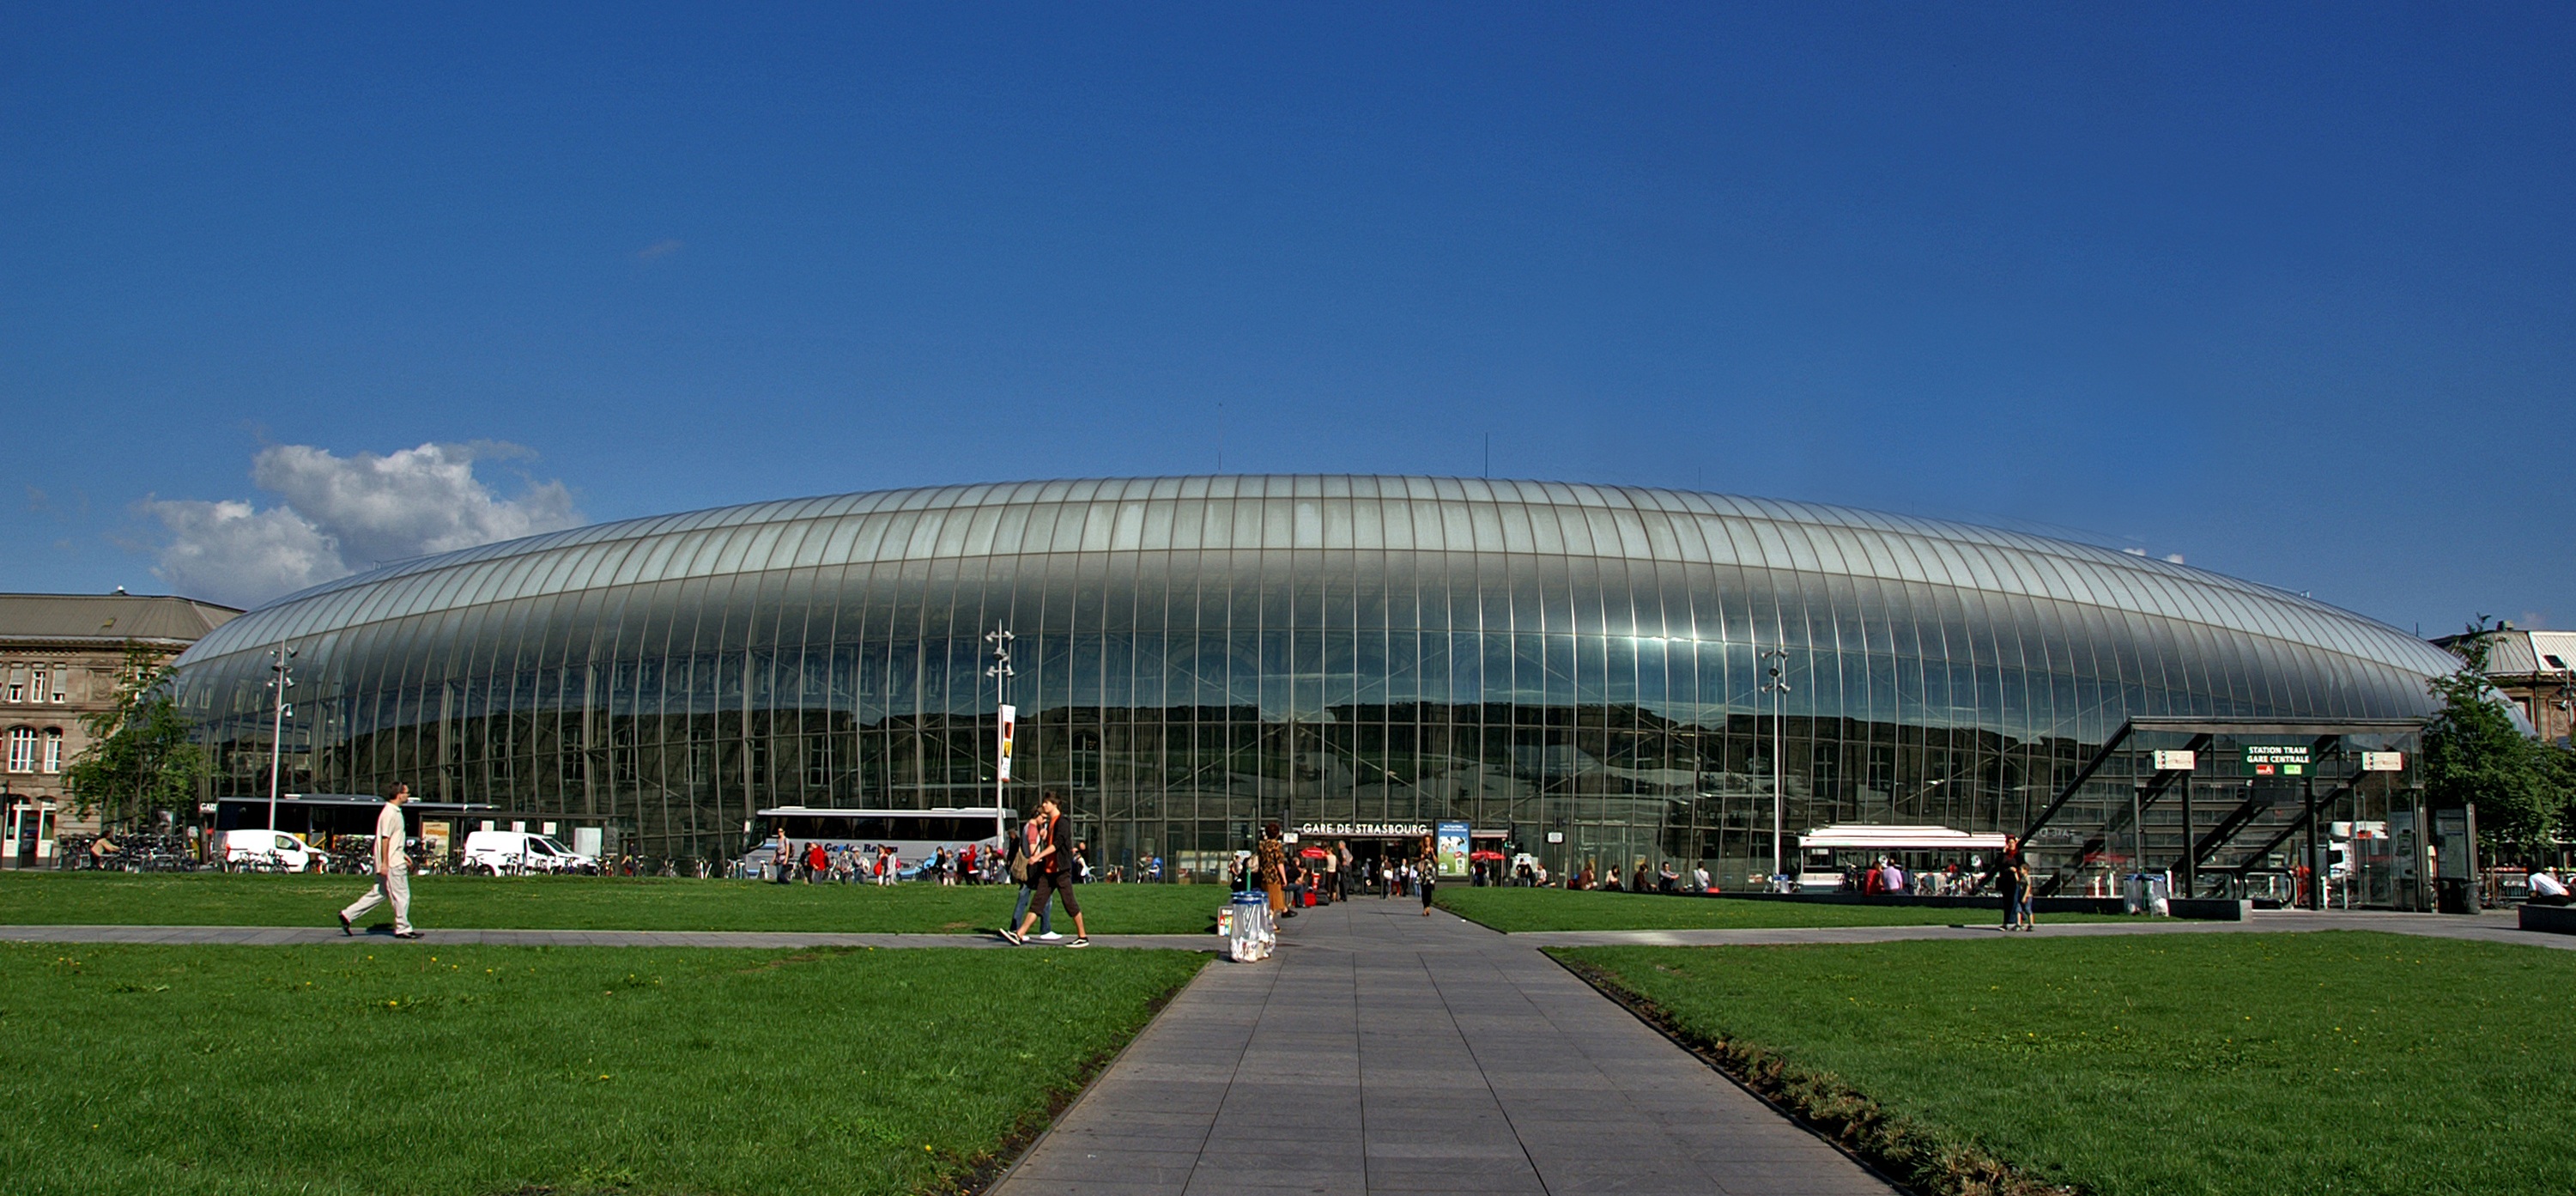
architecture, structure, city, france, stadium, arena, strasbourg, dome, railway station, alsace, glass bauwerk, atmosphere of earth, sport venue, soccer specific stadium